Schönau (Mannheim)

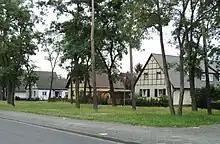
Settlement houses from the 1930s

Schönau is a "Stadtbezirk" (borough) in the north of Mannheim, Baden-Württemberg, Germany. Covering an area of 2.97 km², it lies next to the Käfertaler Wald and has a population of 12,493 people as of December 31, 2019.